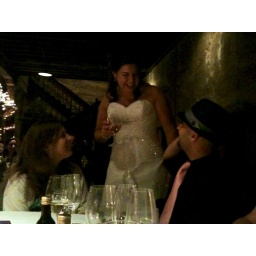
Ady in her beautiful dress stops by the &amp;quot;kids&amp;quot; table during dinner.